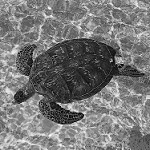
Label: B & W